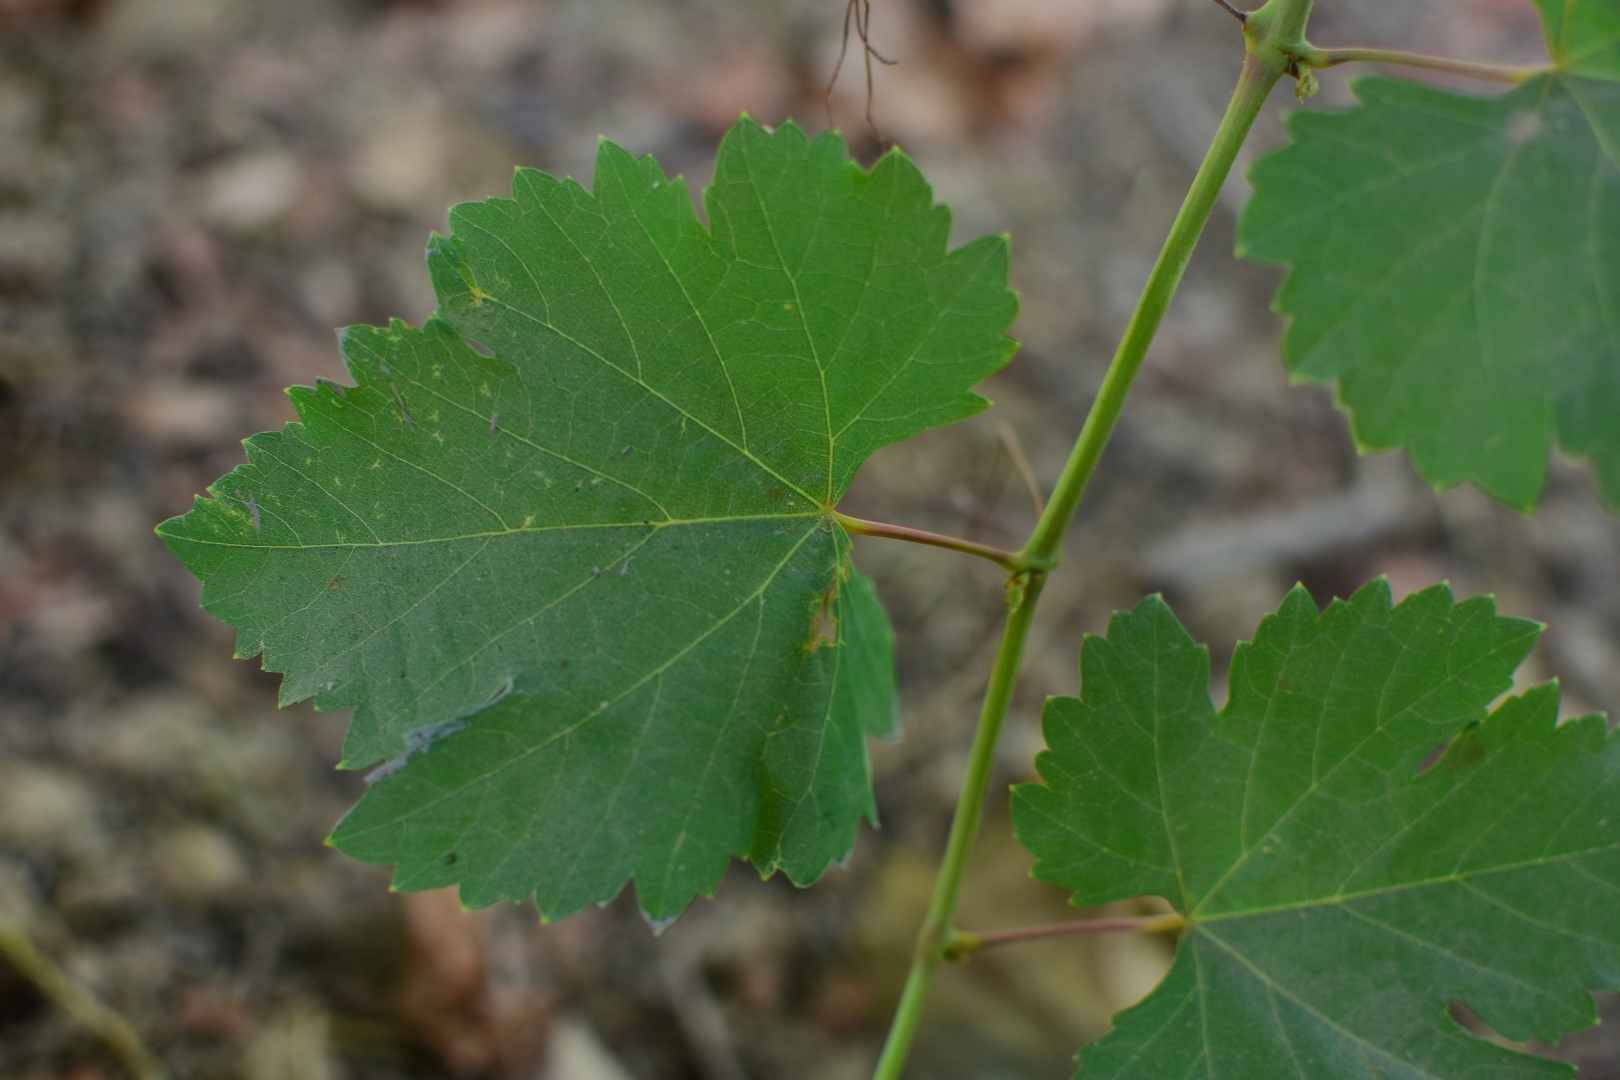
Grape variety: Frinsi